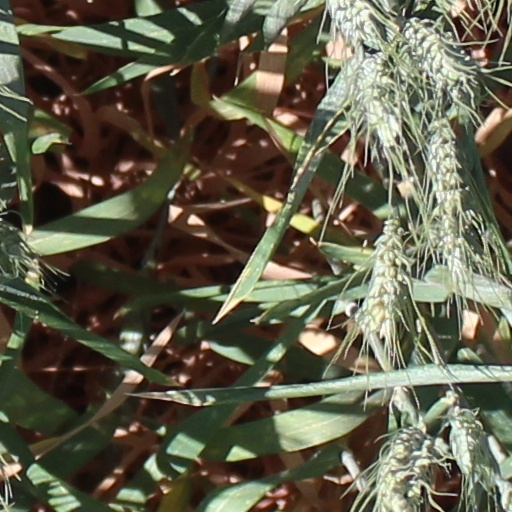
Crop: wheat